Kush Maini

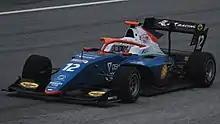
Maini at the Red Bull Ring during the 2022 FIA Formula 3 season.

Maini progressed to the FIA Formula 3 Championship in 2022, driving alongside Caio Collet and Alexander Smolyar at MP Motorsport. Maini was quoted as saying that he was "excited to join MP Motorsport for [his] first year in FIA F3", and that the team's results the previous year showed "their ability to coach rookie drivers on their way to immediately performing well in the series". He started his season off by qualifying in third place in Bahrain, however Maini would be forced to start from the back of the grid for both races due to him missing the weighbridge during the session. At the next round in Imola, Maini scored his first points of the season with a fifth-placed finish. More points followed at Silverstone, where Maini lost out on the podium to Reece Ushijima in the sprint race. Qualifying sixth in Hungary, Maini would experience his best weekend of the season. He finished third on Saturday, after a mistake from Isack Hadjar ahead, thus scoring his only podium of the year. He followed it up with seventh in the feature race. However, this would end up being his final points finish of the year, as Maini ended up 14th in the drivers' standings with 31 points.